Tsunekazu Nishioka

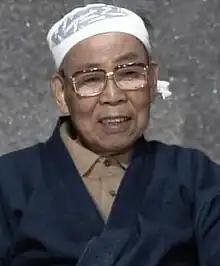
Portrait of Tsunekazu Nishioka

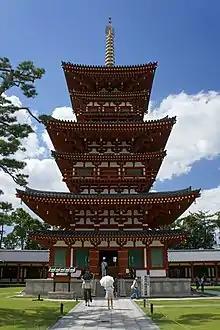
Yakushi-ji, "Saitō", West Pagoda

Tsunekazu Nishioka (西岡常一 "Nishioka Tsunekazu", 4 September 1908 – 11 April 1995) was a highly respected "miyadaiku" (宮大工),